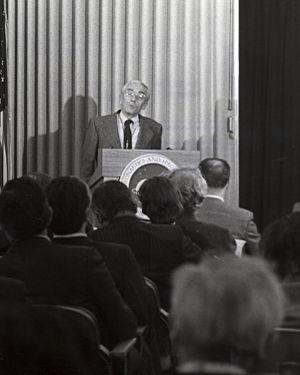
Jacques-Yves Cousteau, né le 11 juin 1910 à Saint-André-de-Cubzac et mort le 25 juin 1997 à Paris, est un officier de la Marine nationale et explorateur océanographique français.